Nick Lachey

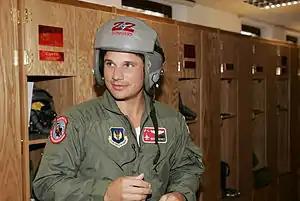
Lachey at Ramstein Air Base in April 2005

"What's Left of Me" was released on May 9, 2006, and debuted at number two on the "Billboard" 200. The album was certified Gold, after selling more than 500,000 copies domestically. The first single from the album was the title track, "What's Left of Me", released on February 21, 2006. The song became a hit, reaching a peak position of number six on the "Billboard" Hot 100. The video for "What's Left Of Me" featured former MTV VJ, Vanessa Minnillo. Lachey recorded "Ordinary Day" for the Oprah Winfrey-produced film, "". Lachey began working on his third solo album in 2007. Lachey also starred in a well-known TV series, "One Tree Hill", as a singer at Red Bedroom Productions. It was announced in January 2010 that Jive Records had put his new album on hold indefinitely. In June 2010, Lachey confirmed that he had parted ways with Jive Records. In July 2010, Jive Records confirmed they had parted ways with Lachey.